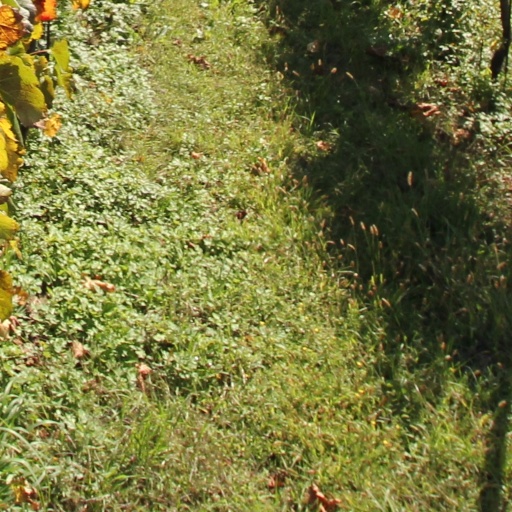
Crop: grape